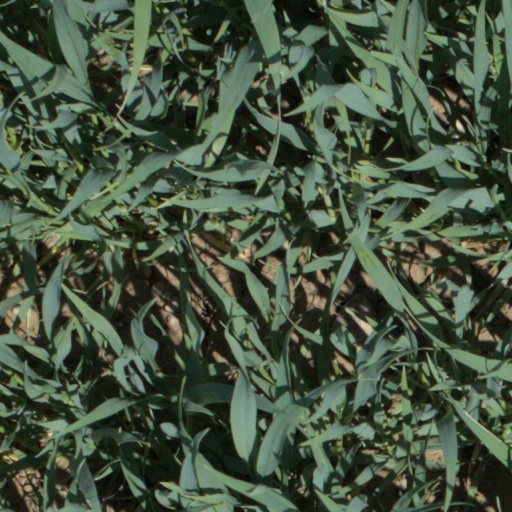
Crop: wheat